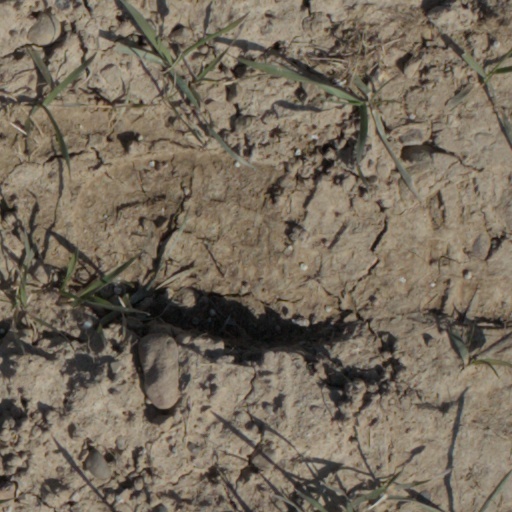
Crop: wheat